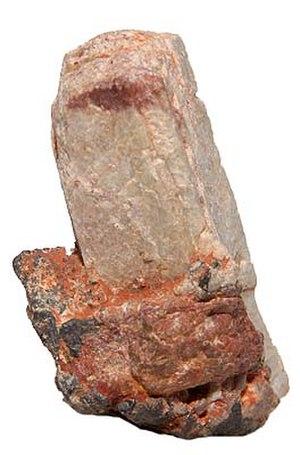
La thortveitite est une espèce minérale du groupe des silicates sous groupe des sorosilicates de formule (Sc, Y)₂Si₂O₇ qui se trouve dans les pegmatites granitiques. Elle représente la source primaire de scandium. Le nom du minéral dérive du nom du minéralogiste norvégien Olaus Thortveit, qui l'a découvert.